Catholic High School, Singapore

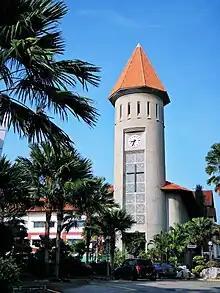
Clock tower of Catholic High School

Catholic High School was founded in 1935 as Sino-English Catholic School by the Reverend Father Edward Becheras, a French missionary. Although it was a Catholic school, it accepted both Catholic and non-Catholic students, and was run along the lines of a Sino-English school. The school first started as an extension of the Church of St. Peter and Paul. Fr Becheras envisaged the school as a bilingual institution from the start, emphasising instruction in both English and Chinese, a policy that continues today. In addition, Fr Becheras emphasised the teaching of science, uncommon at that time.